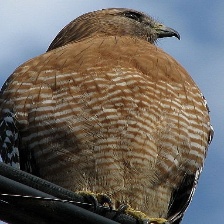
Species: RED SHOULDERED HAWK
Scientific name: BUTEO LINEATUS